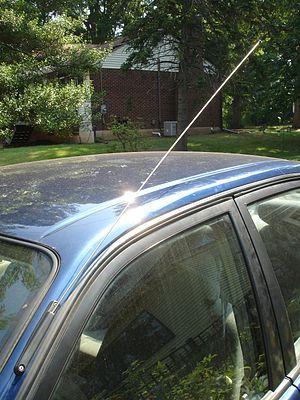
L'antenne fouet est constituée d'un brin accordé rayonnant flexible, le plus souvent placé verticalement pour la réception classique ou à l'émission amateur et professionnelle dans le spectre allant jusqu'à 2 000 MHz. Se composant d'une embase horizontale, parfois magnétique, elle est largement utilisée en C-B mobile et autres radio-téléphones. Sa longueur équivaut souvent au quart, voire au demi d'une longueur d'onde entière. Pour les longueurs d'onde les plus importantes, comme pour la CB, elle peut être raccourcie par un complément de bobinage.